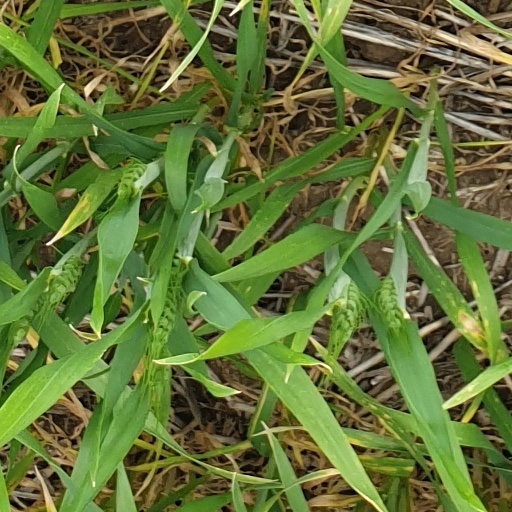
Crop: wheat